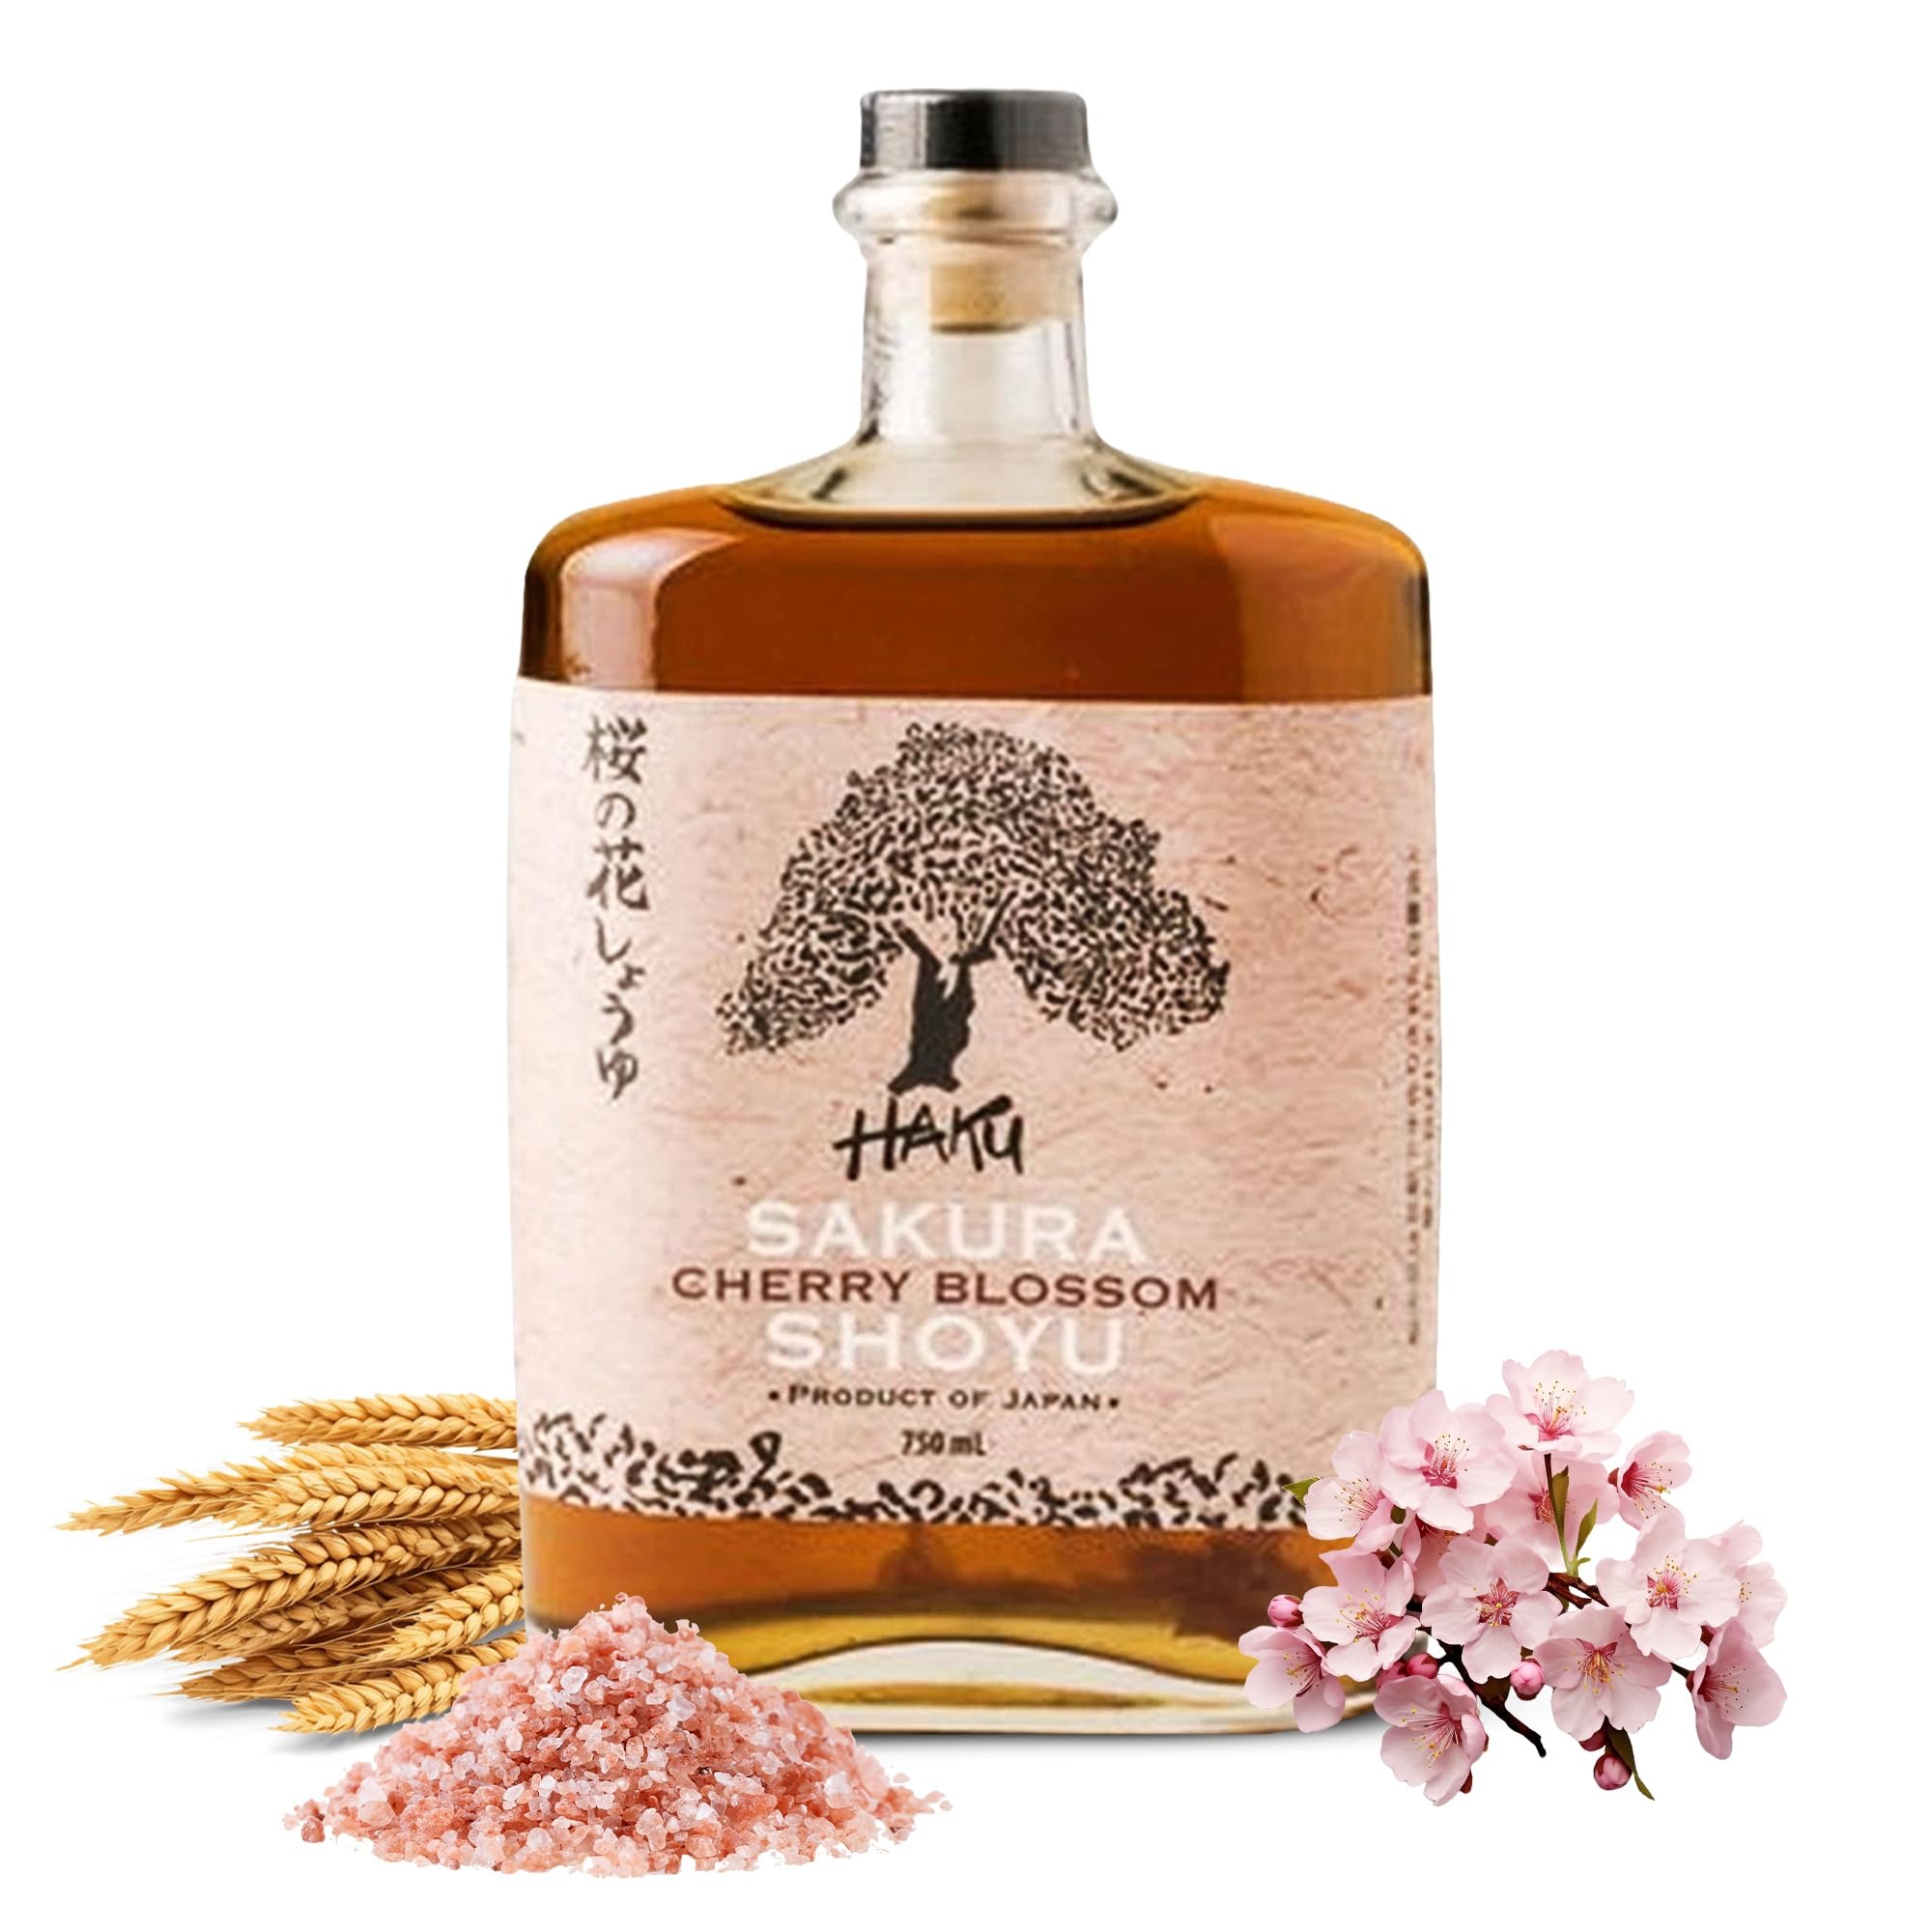
Item Name: HAKU Sakura Cherry Blossom Shoyu Soy Sauce (750 ml) - Handmade Japanese Barrel Aged Light Soy Sauce - Gourmet Umami Sauce for Dip Sauce, Marinade, Sushi, Meat, Stir Fry, Rice & Asian Cuisines
Bullet Point 1: Enjoy your delicacies with authentic shoyu sauce: Our cherry blossom shoyu sauce is a traditionally brewed Japanese seasoning sauce that offers the perfect finishing flavor and aroma to your pan Asian recipes. Make your Japanese, Korean and Chinese dishes taste as good as they look!
Bullet Point 2: What is in our classic gourmet sauce? Prepared with the flavorful essence of cherry blossom, our Japanese soy sauce is made of water, wheat, sea salt, fermented alcohol & soybeans. The rich consistency of our Japanese seasoning makes all dishes look irresistibly appetizing!
Bullet Point 3: Savory that is to die for: Our uniquely prepared light soy sauce is handcrafted with cherry blossoms dipped in red shiso vinegar brine and added to aging barrels of white shoyu for 1 year. It gives the cherry blossom soy sauce a delicate floral note, savory flavor and unlocks the umami sense.
Bullet Point 4: Satisfy the chef and foodie within you! Our artisanal soy sauce uncaps the umami taste to garnish your dishes with a fulfilling flavor that chefs spend hours to achieve! Drizzle this sauce on salmon sashimi and sushi, use it as a dip sauce for dumplings and even as marinade.
Bullet Point 5: Bring home the traditional flavor of Japan! Our Japanese shoyu sauce is made in Kyoto in small batches by master artisans using a legendary 250-year old labor intensive fermentation process and whiskey barrel aging. This imported aged soy sauce brings an authentic Asian essence to your tables.
Product Description: This isn't your regular soy sauce! With layered, nuanced flavors and delectable aroma of Japanese cherry blossoms, this Japanese sauce is the taste element that your condiment shelf is missing. And from the land of traditional delicacies, we bring you cherry blossom shoyu sauce, which adds a unique complex dimension to dishes that will leave you wanting for more.<br><br>How do we prepare our fermented soy sauce?<br>We believe in going back to the roots of tradition to find the best of Japanese flavors and aroma. Our aged shoyu sauce is prepared with the age-old brewing and preserving method of infusing preserved cherry blossoms into white shoyu. After aging the cherry blossoms separately, the master artisans meticulously follow yet another 1 year aging process using whiskey barrels for brewing the final cherry blossom soy sauce. The artisanal soy sauce gets a unique delicate savory with floral hints that add the perfect finishing touch to your food.<br><br>The aging process makes it fine like wine, that just gets better and better!<br><br>How to use our umami soy sauce?<br>1. Use it as an all purpose dipping sauce for dumplings and momos for a unique umami taste.<br>2. With our artisanal shoyu, marinate fish and meat to turn your seafood and steak recipes into a smoky delicious relish.<br>3. Sushi and sashimi are incomplete without soy sauce. Add the much needed Japanese delight to your Asian dishes with this Japanese condiment.<br>4. Make even simple rice taste yummy with a drizzle of our mellow Japanese soy sauce with a hint of sweetness.<br>5. Add a complex, fine taste to barbecue recipes! Layer it onto meat for a deeper and rich flavor.<br><br>Bring home the authentic Japanese essence and make every Asian cuisine experiment a finger-licking success! It comes in a beautiful glass bottle that stays put stably on your kitchen shelf. Refrigerate once the bottle is opened.<br><br>Package details<br>Available in 750 ml and 375 ml bottles
Value: 25.36
Unit: Fl Oz

Price: 47.99